Sam Killebrew

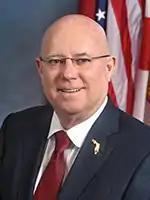

Sam Killebrew (born April 13, 1945) is an American politician who has served in the Florida House of Representatives from the 41st district since 2016.